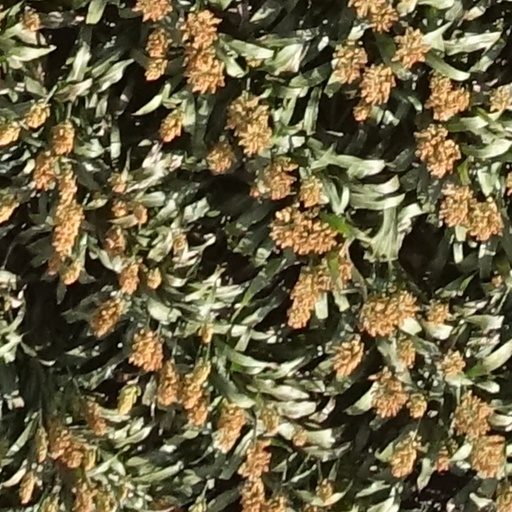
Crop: sorghum